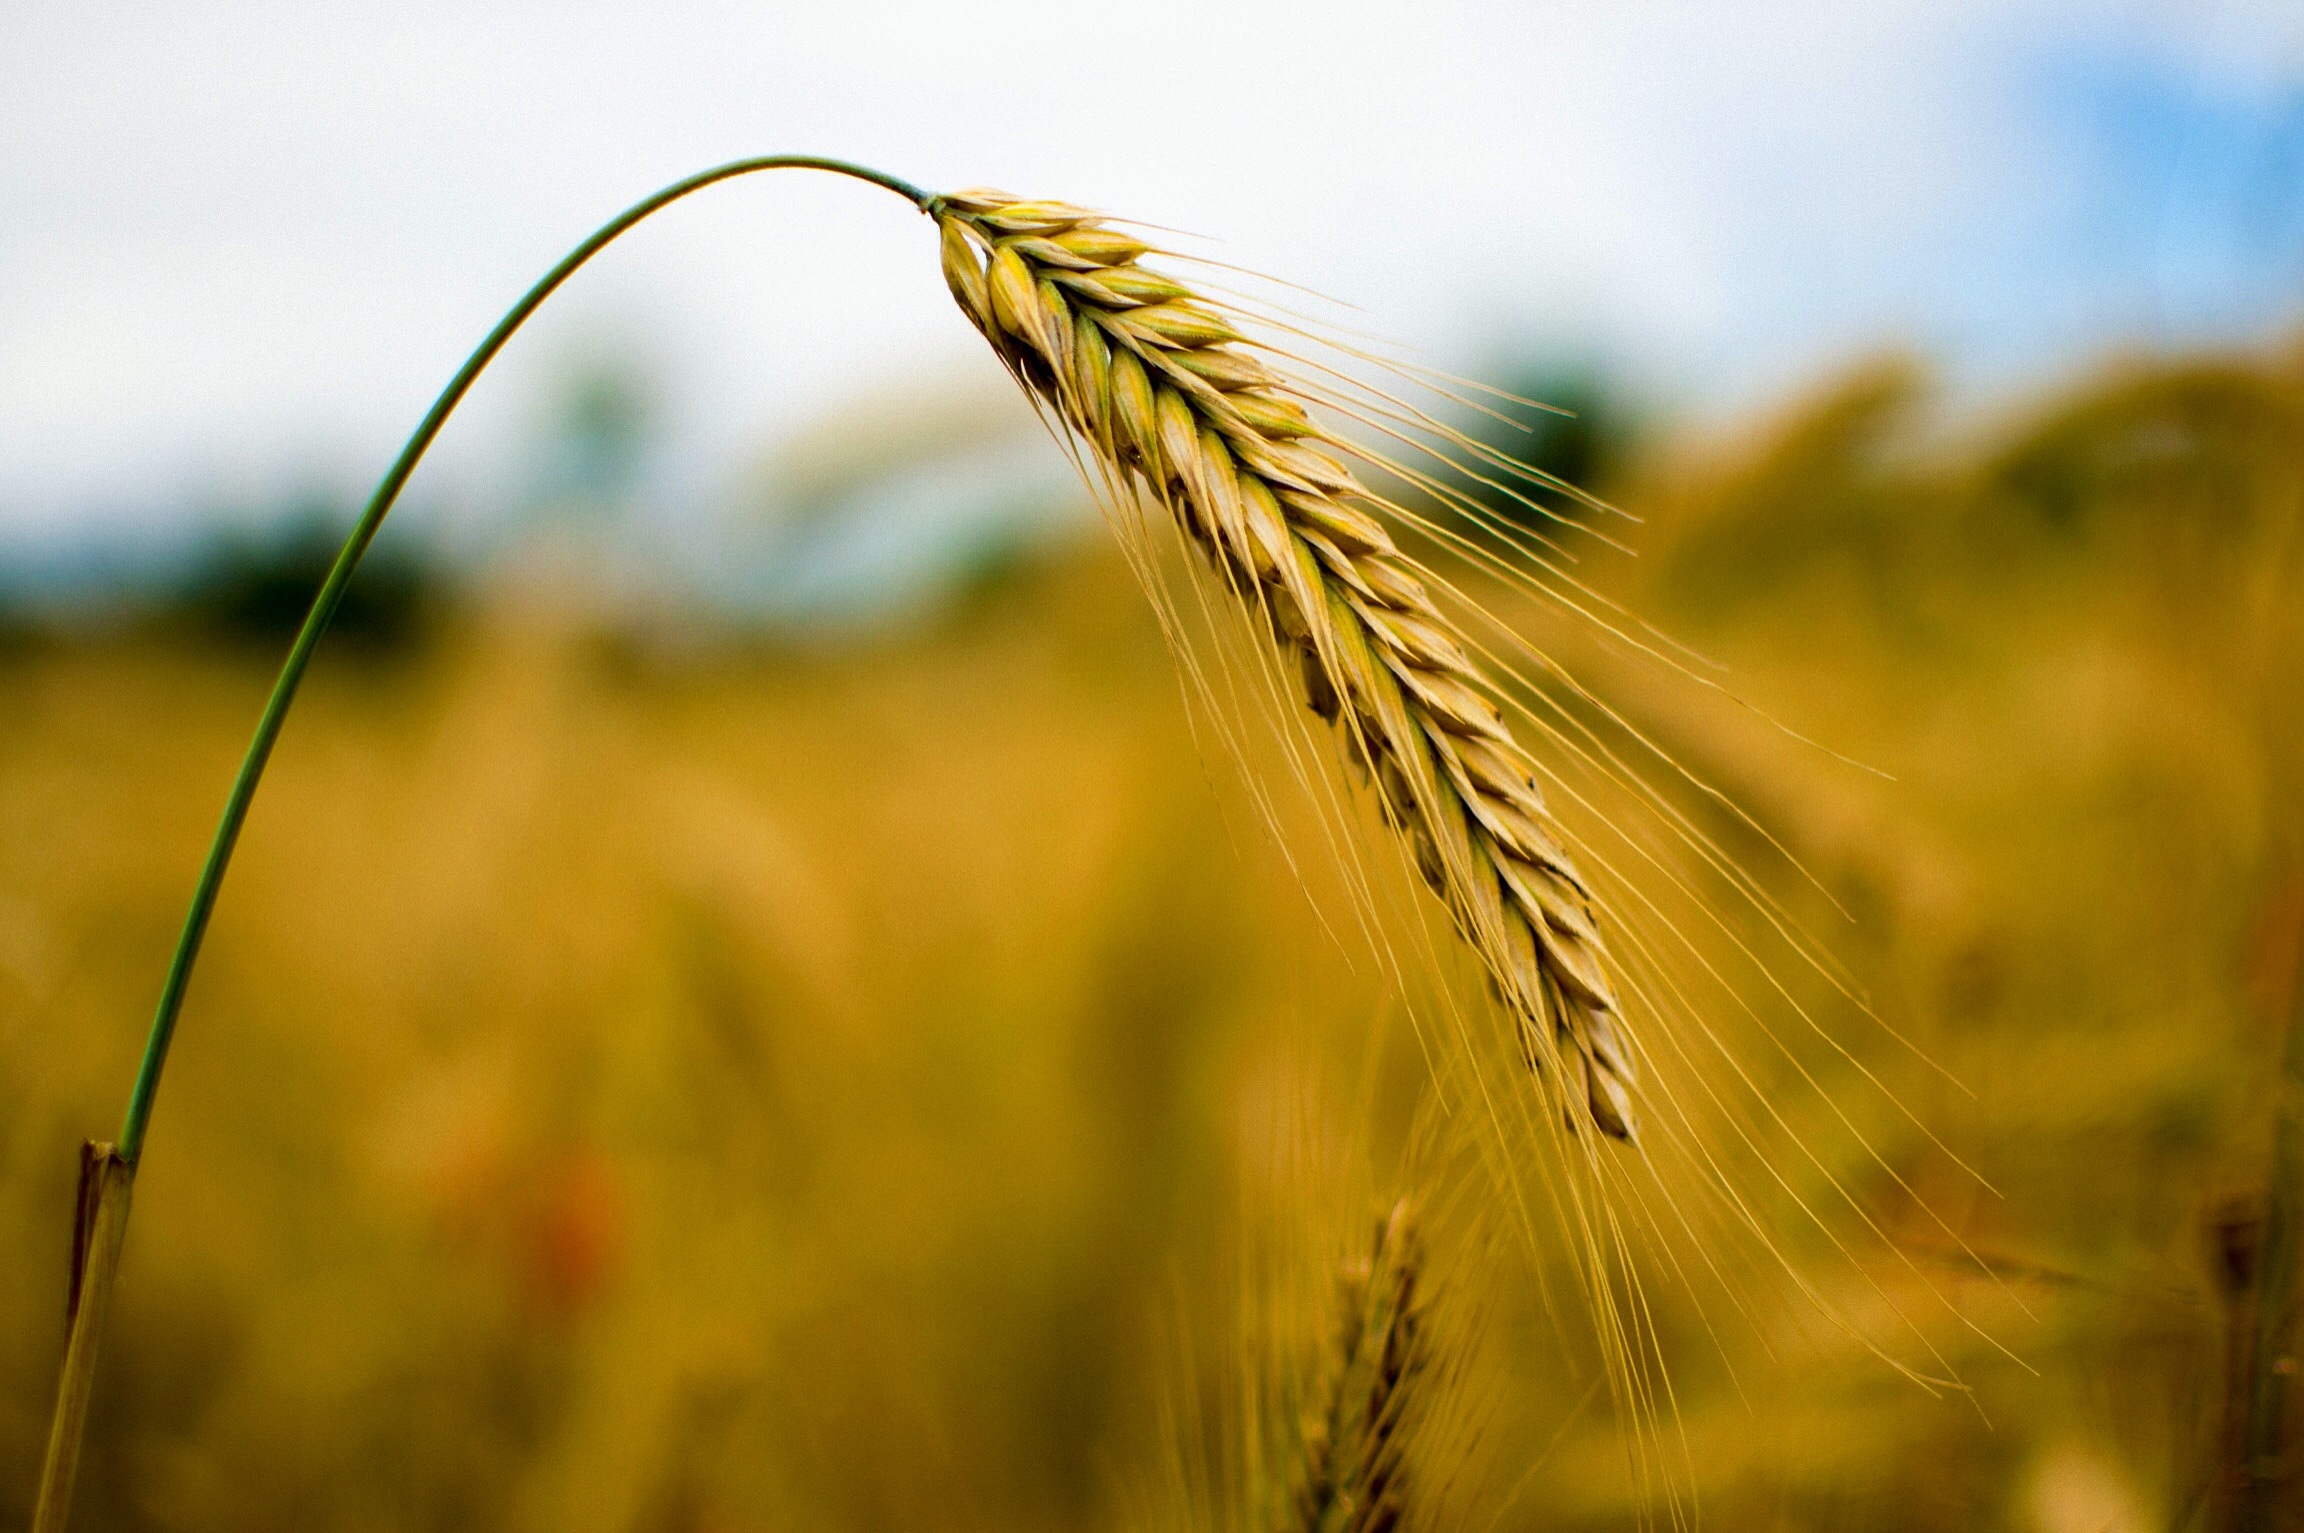
landscape, water, nature, grass, plant, sun, sunset, field, meadow, barley, wheat, grain, prairie, sunlight, leaf, flower, summer, evening, food, green, harvest, crop, autumn, ear, yellow, agriculture, eat, bread, cereal, wheat field, close up, clouds, nutrition, grassland, rye, cornfield, cereals, macro photography, arable, flowering plant, cloudiness, commodity, rye field, nourishing rye, hordeum, grass family, plant stem, land plant, food grain